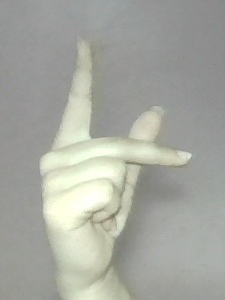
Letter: dha